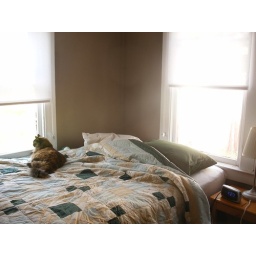
New curtains in the bedroom